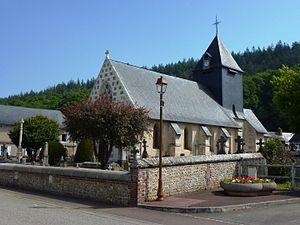
Nassandres sur Risle est, depuis le 1ᵉʳ janvier 2017, une commune nouvelle française située dans le département de l'Eure en région Normandie.
Nassandres est une ancienne commune française située dans le département de l'Eure, en région Normandie. Depuis le 1ᵉʳ janvier 2017, Nassandre est intégrée dans la commune nouvelle de Nassandres sur Risle dont elle est le chef-lieu.